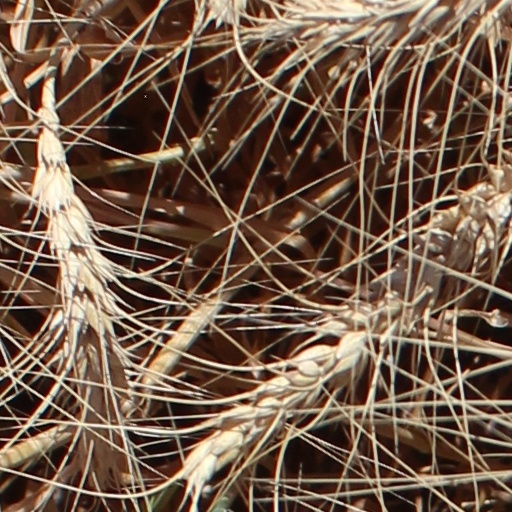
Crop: wheat